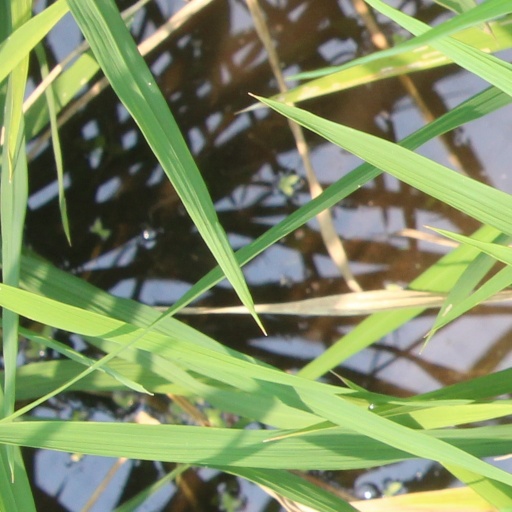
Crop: rice